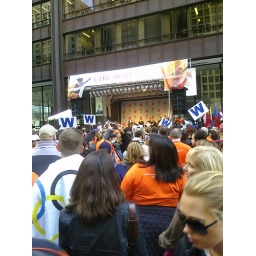
Live 'music.' 'W' signs appear in first few rows. People in windows above #chicago2016 @windycitizen